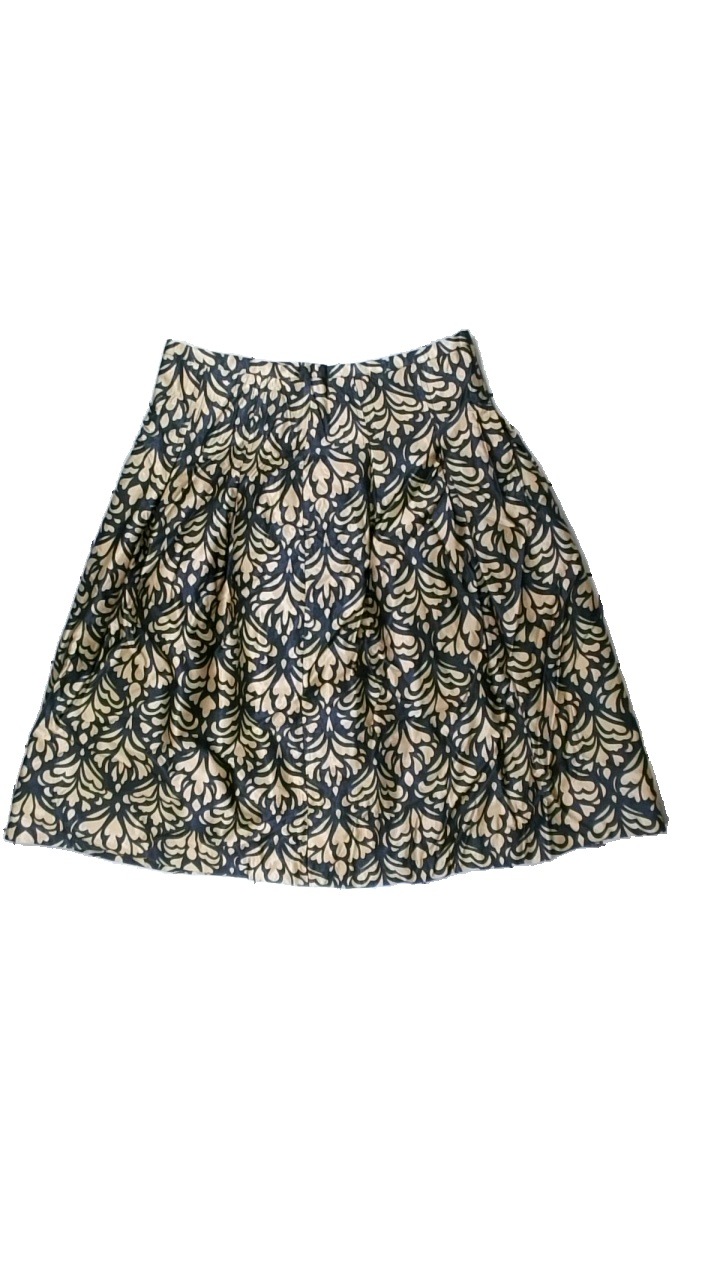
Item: Skirt (Ladies)
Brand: Åhlens
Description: geometriskt mönstrad kjol med hål på insidan
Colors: Black, Brown
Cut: Regular
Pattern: Other
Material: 100% cotton
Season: All
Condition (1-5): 3
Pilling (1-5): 5
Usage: Reuse
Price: <50